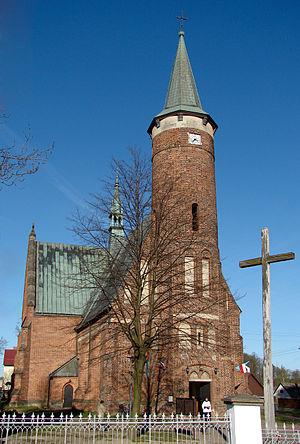
Drzewica est une ville du powiat d'Opoczno dans la voïvodie de Łódź dans la partie méridionale de la Pologne.